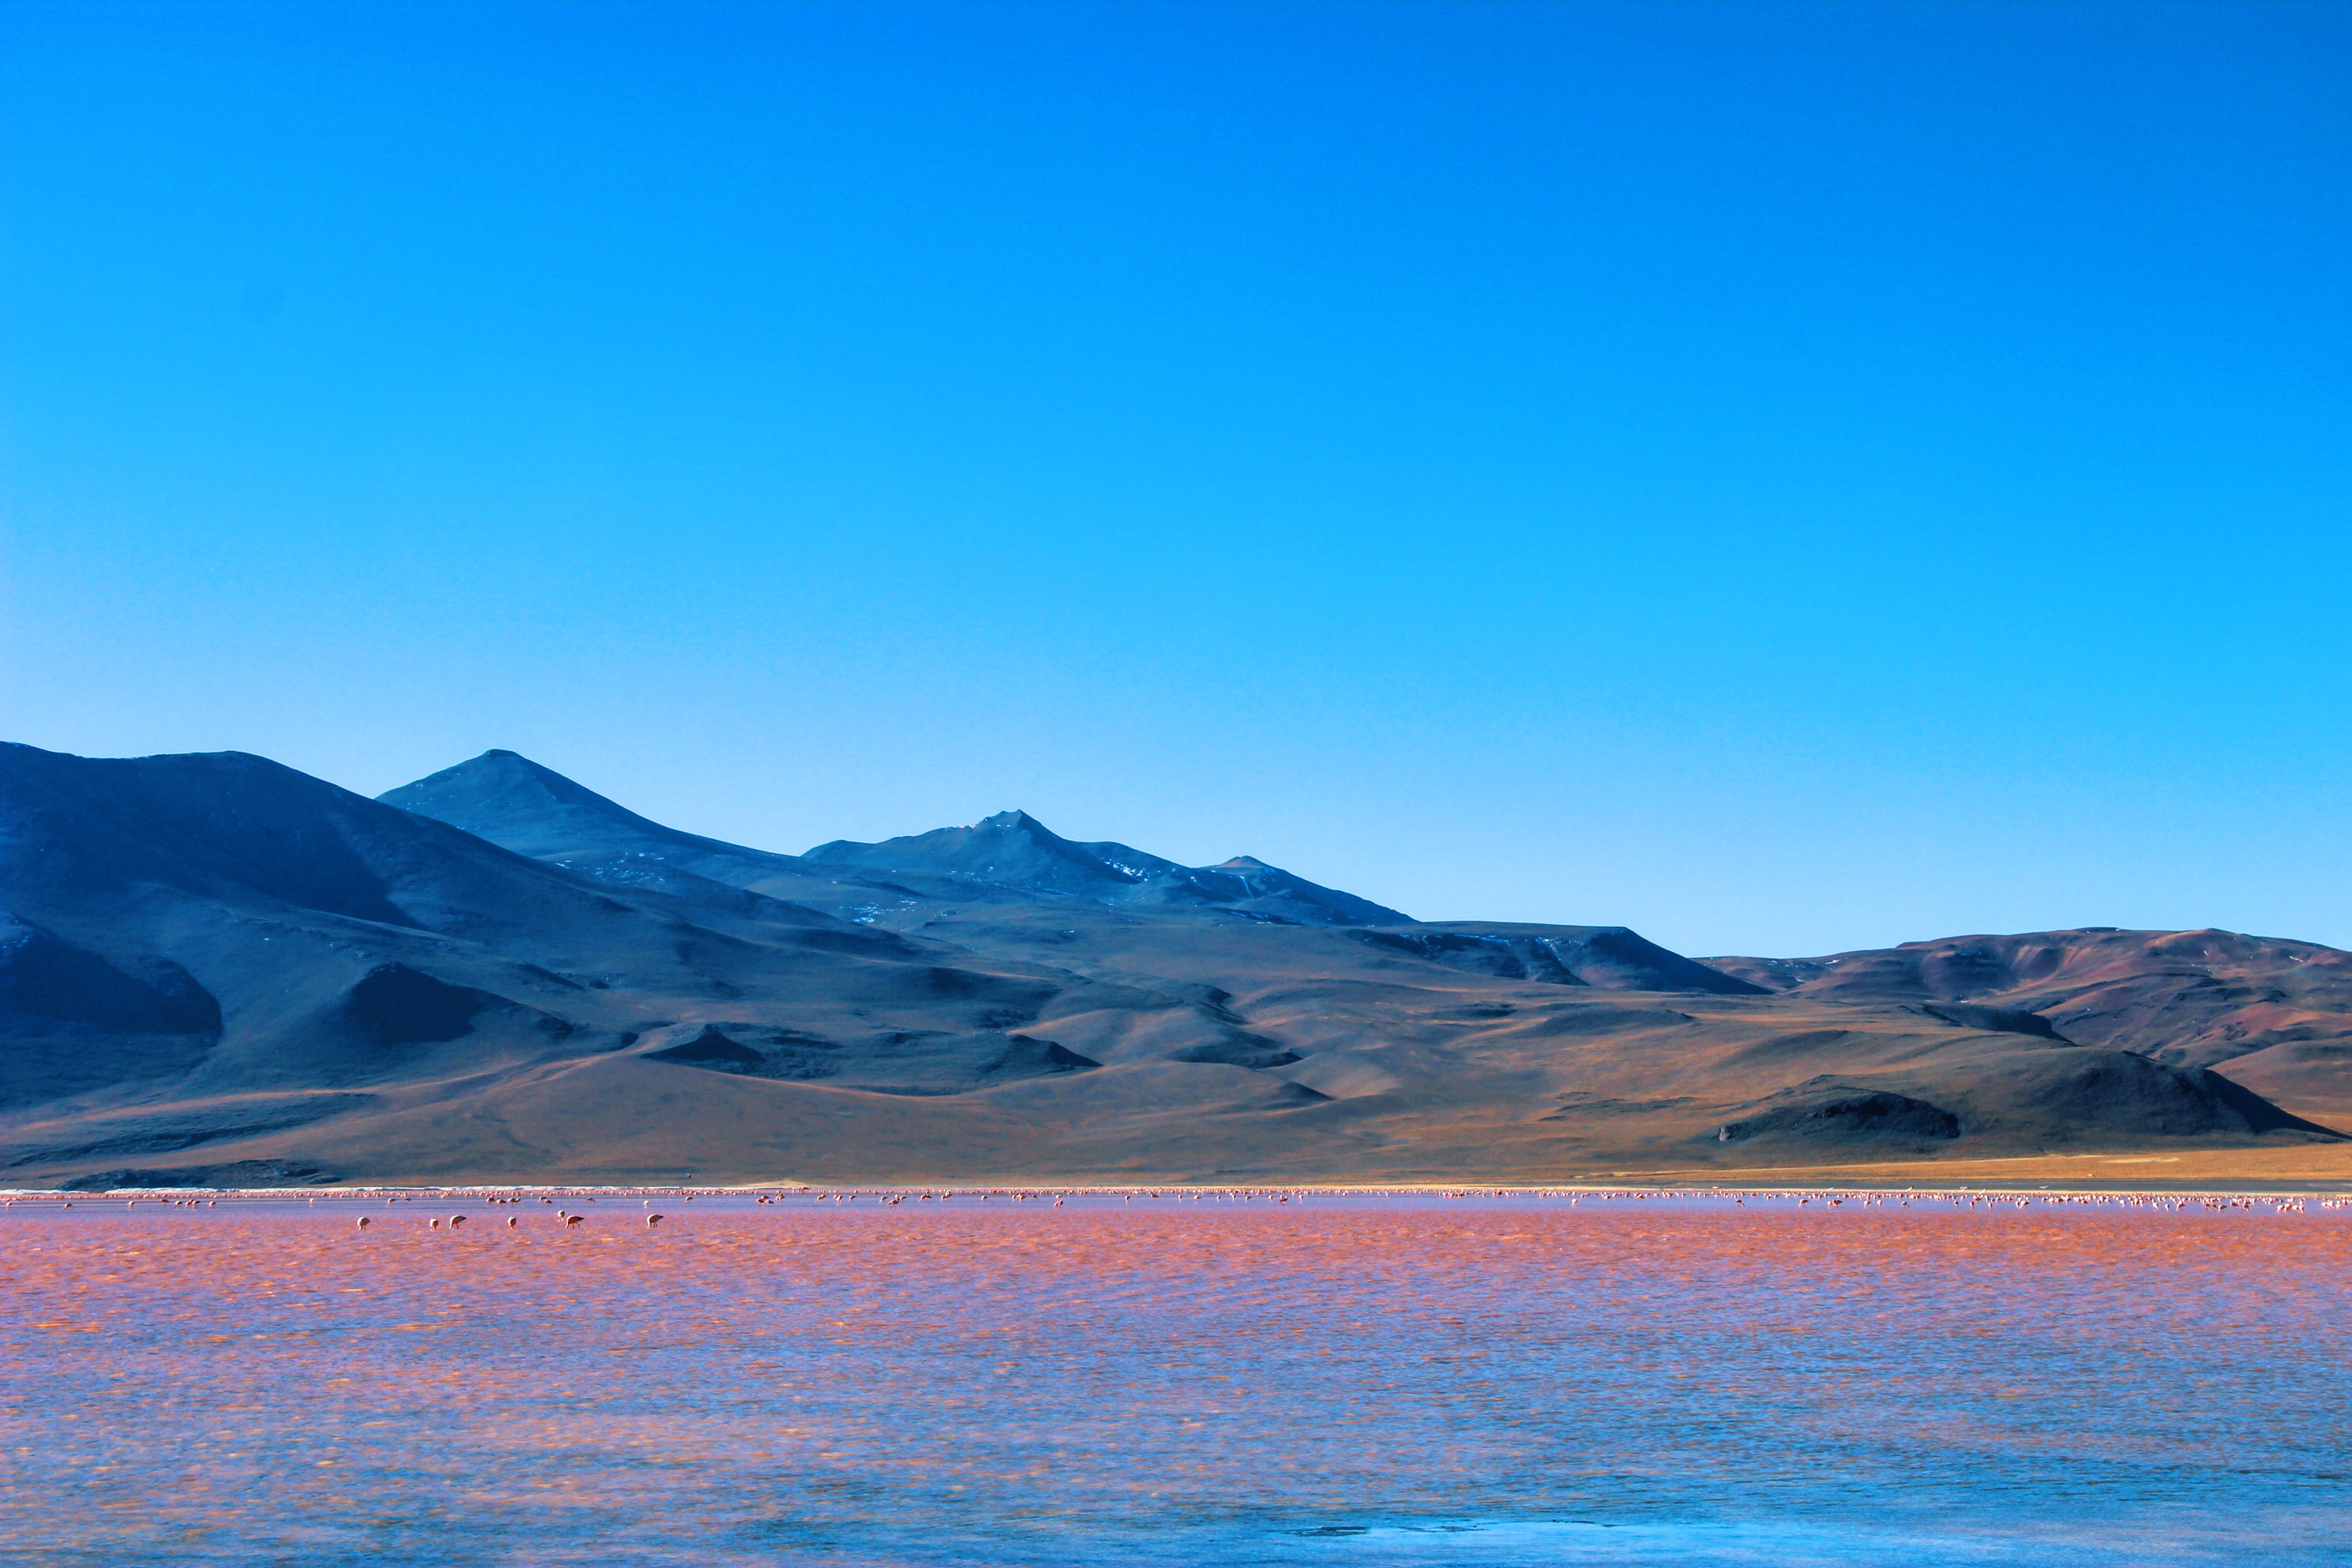
landscape, sea, horizon, wilderness, mountain, lake, mountain range, bay, reservoir, plateau, fell, loch, landform, natural environment, geographical feature, mountainous landforms